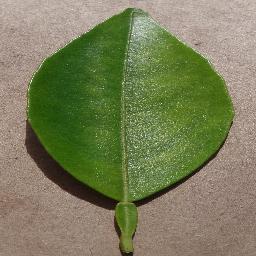
Label: Orange___Haunglongbing_(Citrus_greening)